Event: Ecuador Earthquake
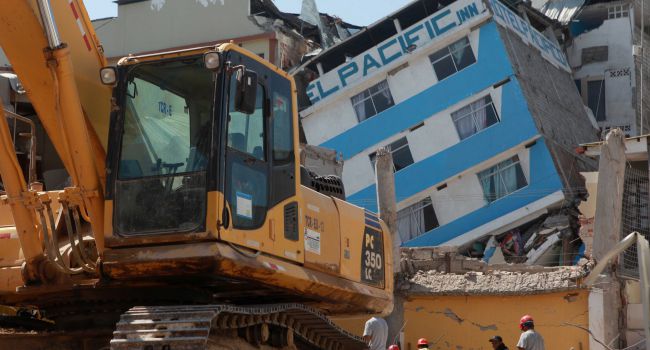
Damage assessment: damage